Hollywood Stunt Driver

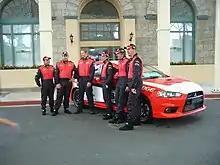
Some of the Hell Drivers pose for a photo opportunity daily in Main Street.

The Hollywood Stunt Driver team are known as the "Hell Drivers". At the time of the show's launch, the team was coordinated by Gavin Coleman and included: